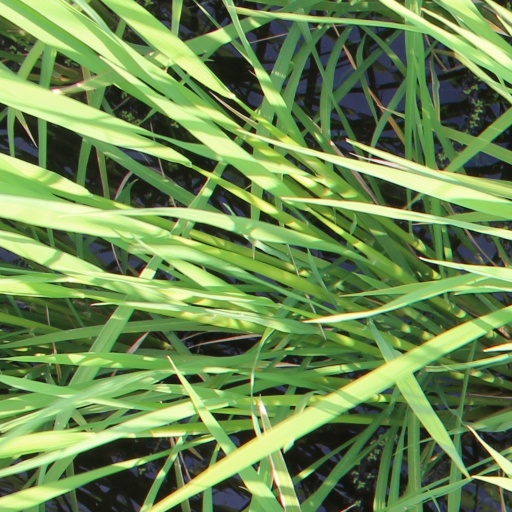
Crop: rice